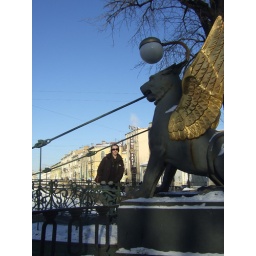
Moi and a bridge over the river in St. Petes